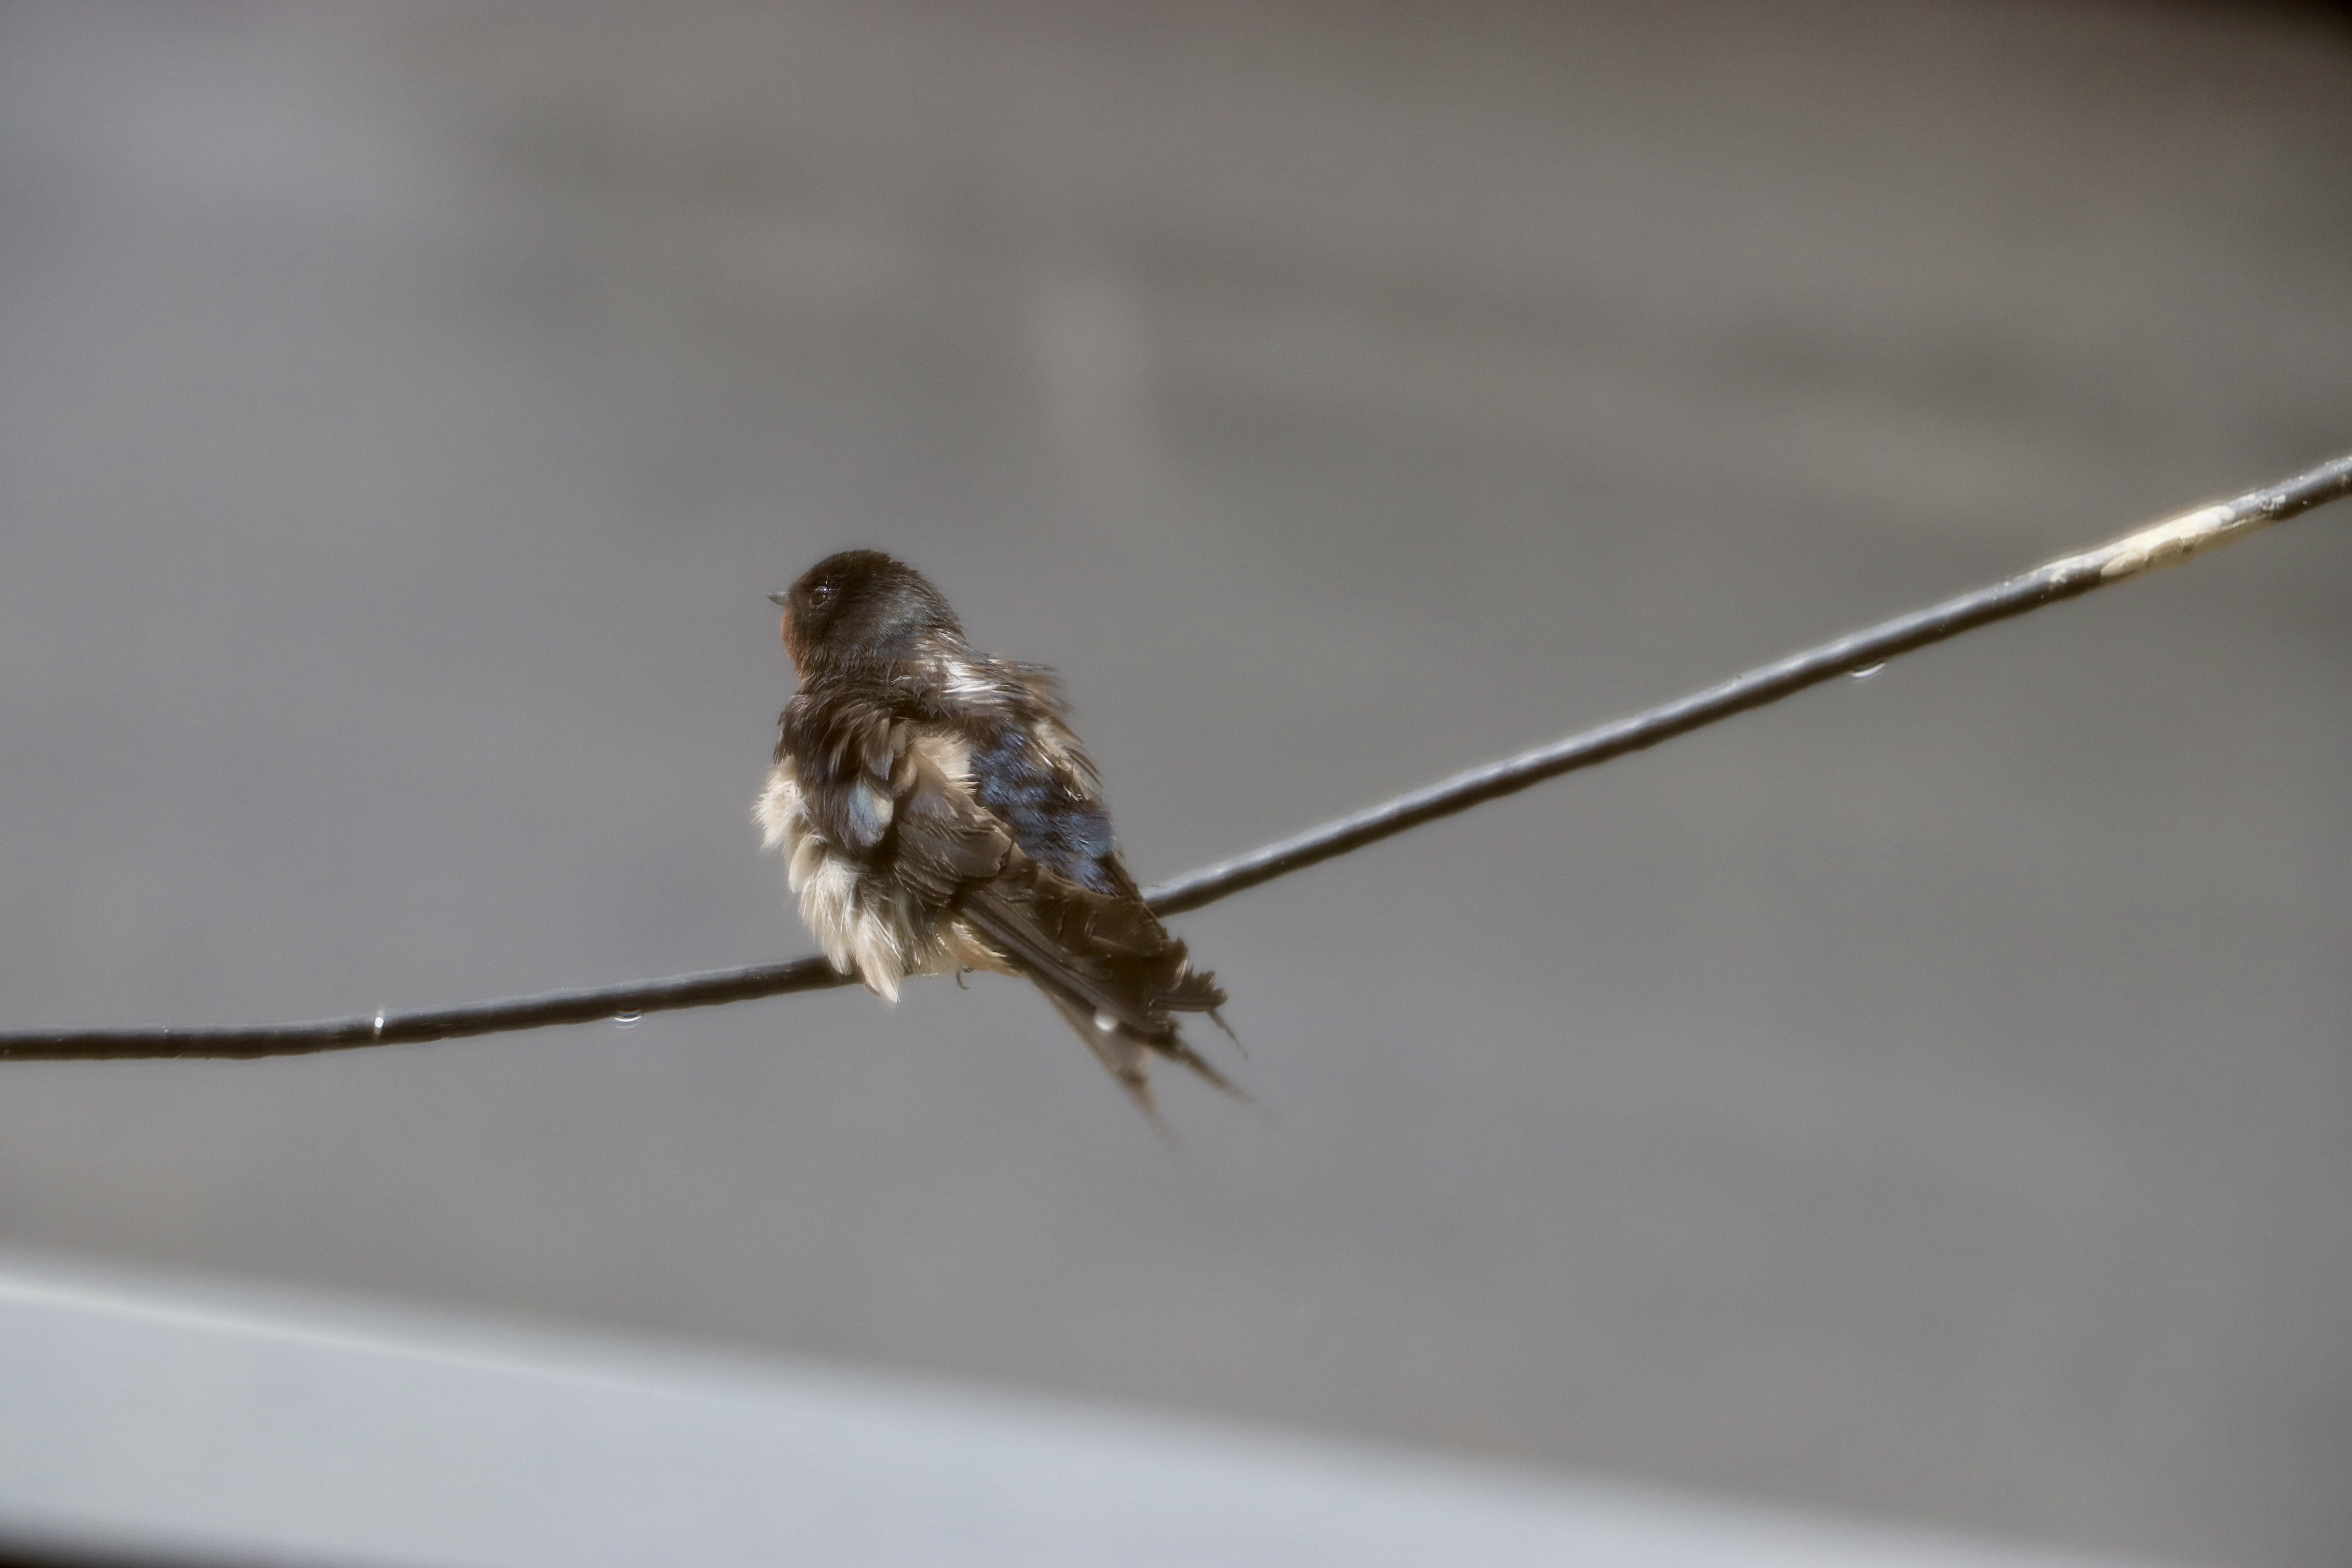
sparrow, birds, bird, beak, feather, perching bird, wing, wildlife, tail, song sparrow